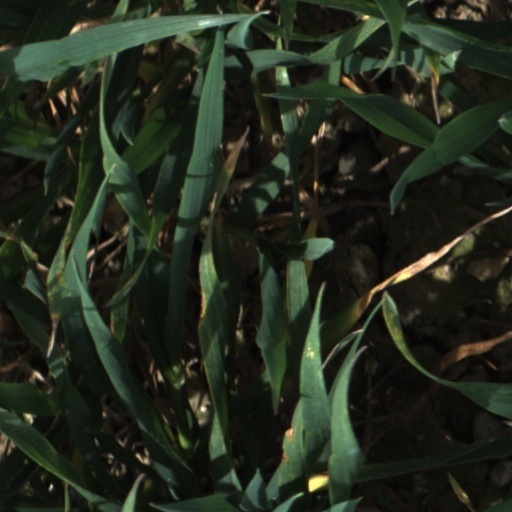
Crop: wheat